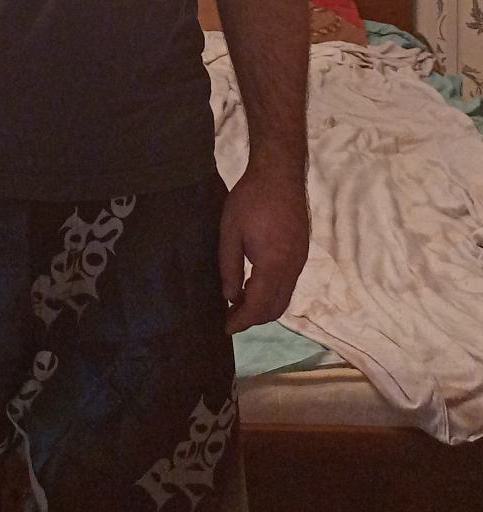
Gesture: no_gesture